Ant and Bee

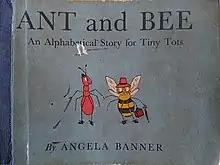
First edition (book 2)

The Ant and Bee stories are a series of small-format hardback books written by Angela Banner (pseudonym of Angela Mary Maddison [nee Lincke], 1923–2014).